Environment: real
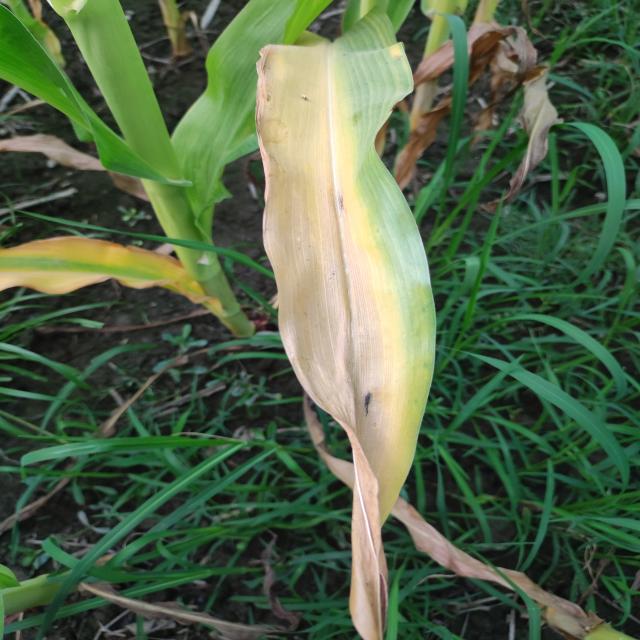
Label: nitrogen_deficiency